Answer in natural language. Is black modern high-back chair (marked A) in front of brown colour countertop lx (marked B)? Choose between the following options: no or yes
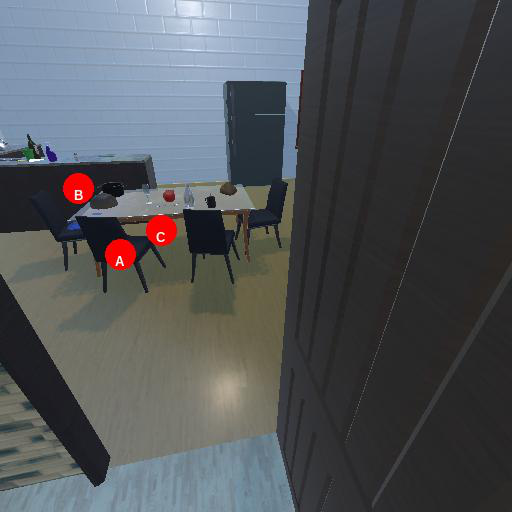
<answer>yes</answer>